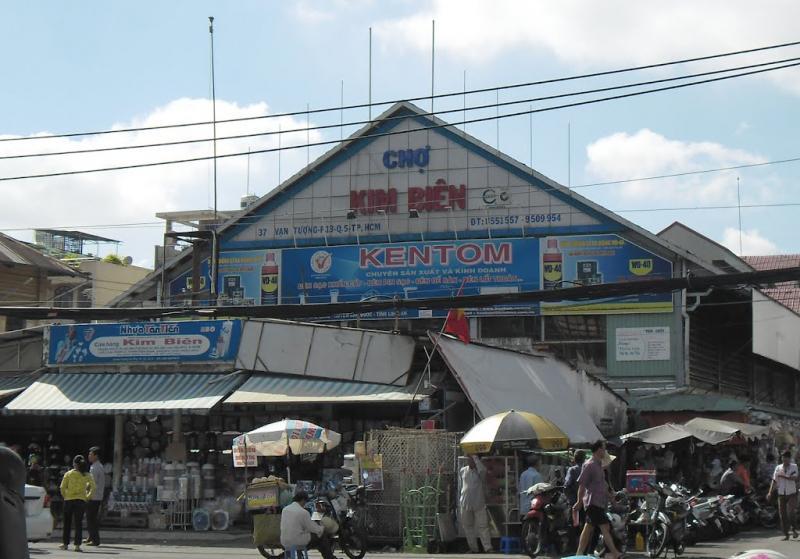
có nhiều quầy hàng đang hoạt động ở mặt trước của khu chợ